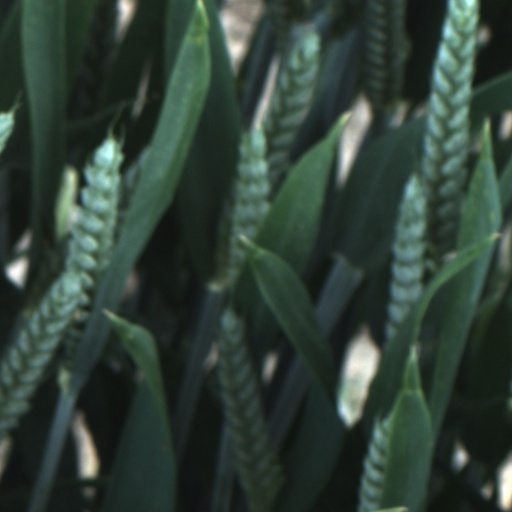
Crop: wheat